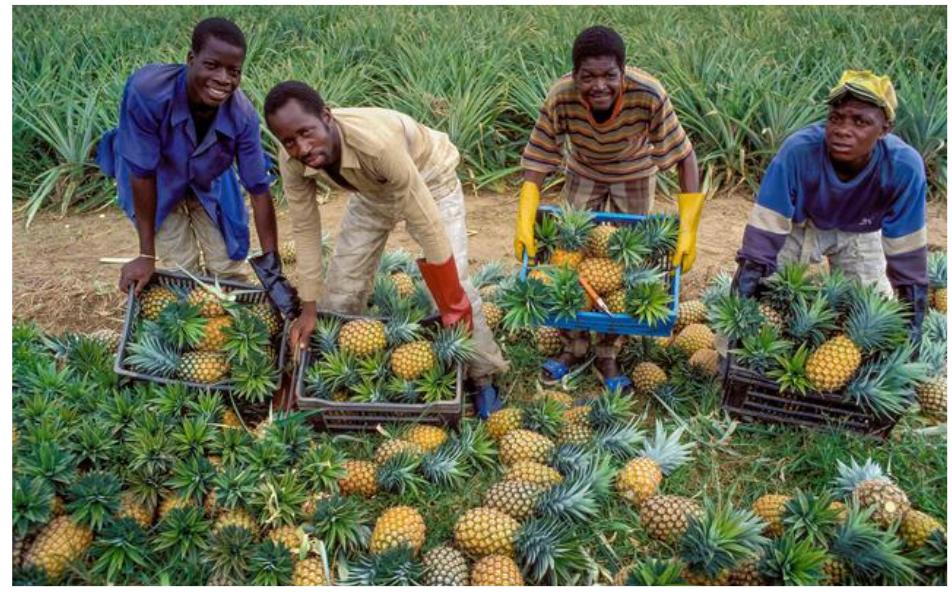
Wakulima wakiwa hawajafurahia mazao yao, wakiwa na wanaume wamevuna mananasi mengi ya kupendeza wakiwa wameweka shambani kwenye makreti, tayari kwa kuyapeleka sokoni kuyauza kwa wananchi kujipatia pesa za kujikimu.